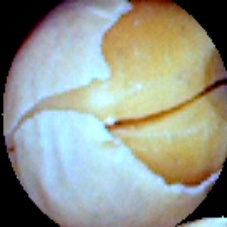
Label: Skin-damaged